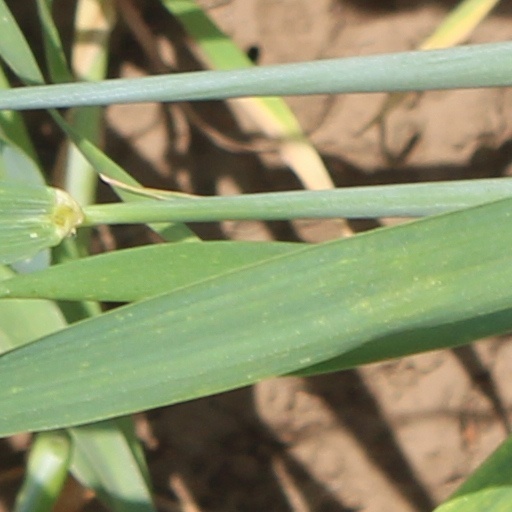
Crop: wheat